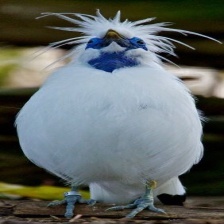
Species: BALI STARLING
Scientific name: LEUCOPSAR ROTHSCHILDI